Hermosillo Stamping and Assembly

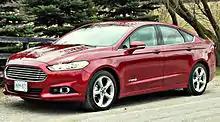
The Ford Fusion was made in Hermosillo.

For the production of the Ford CD3 platform, Ford announced in 2003 to